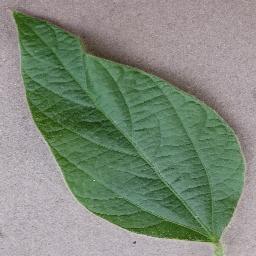
Label: Soybean___healthy